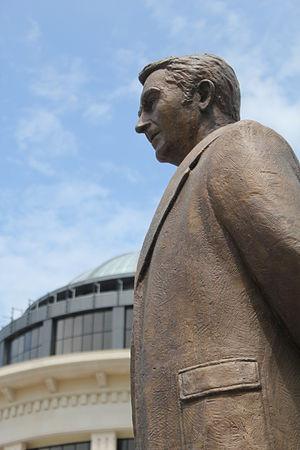
Aco Šopov est considéré comme l’un des poètes les plus éminents de l’Europe du Sud-Est, au XXᵉ siècle. Poète, traducteur, éditeur et diplomate, il est l'auteur du premier livre paru en langue macédonienne à l’issue de la Seconde Guerre mondiale. Aco Šopov est également le premier auteur macédonien traduit en slovène, l'une des trois langues de l’ancienne Yougoslavie. Durant sa vie, il a publié une quinzaine de recueils de poésie en macédonien et autant en langues étrangères, ainsi qu’une dizaine de livres de poèmes choisis. Le nombre de choix de ses poésies en macédonien et en langues étrangères ne cesse d'augmenter depuis sa mort, en 1982. Il a traduit Pierre Corneille, Edmond Rostand et Léopold Sédar Senghor, pour ne citer que les auteurs de langue française qu’il a fait découvrir au lectorat macédonien.